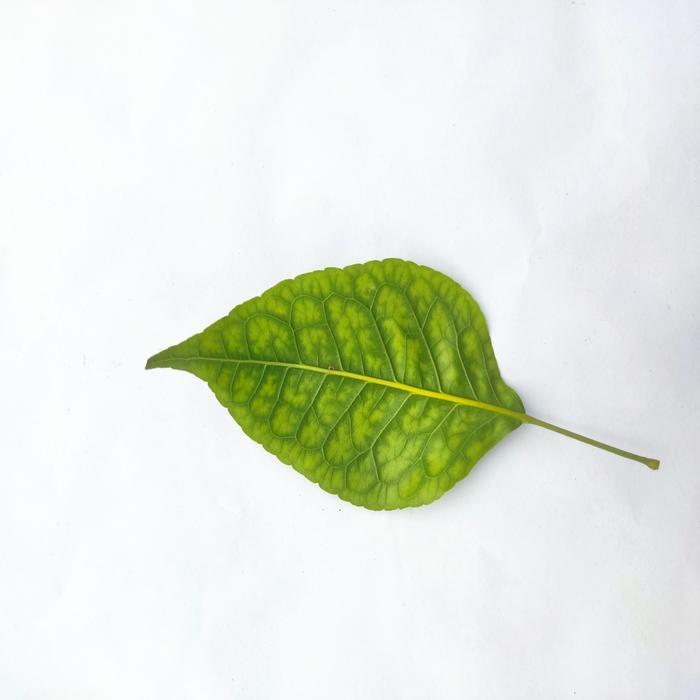
Crop: Aegle Marmelos
Leaf condition: Leaf_Spot